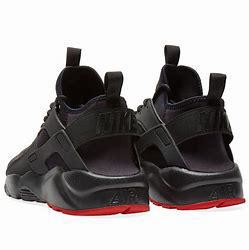
Brand: Nike
Model: Air Huarache Run Ultra